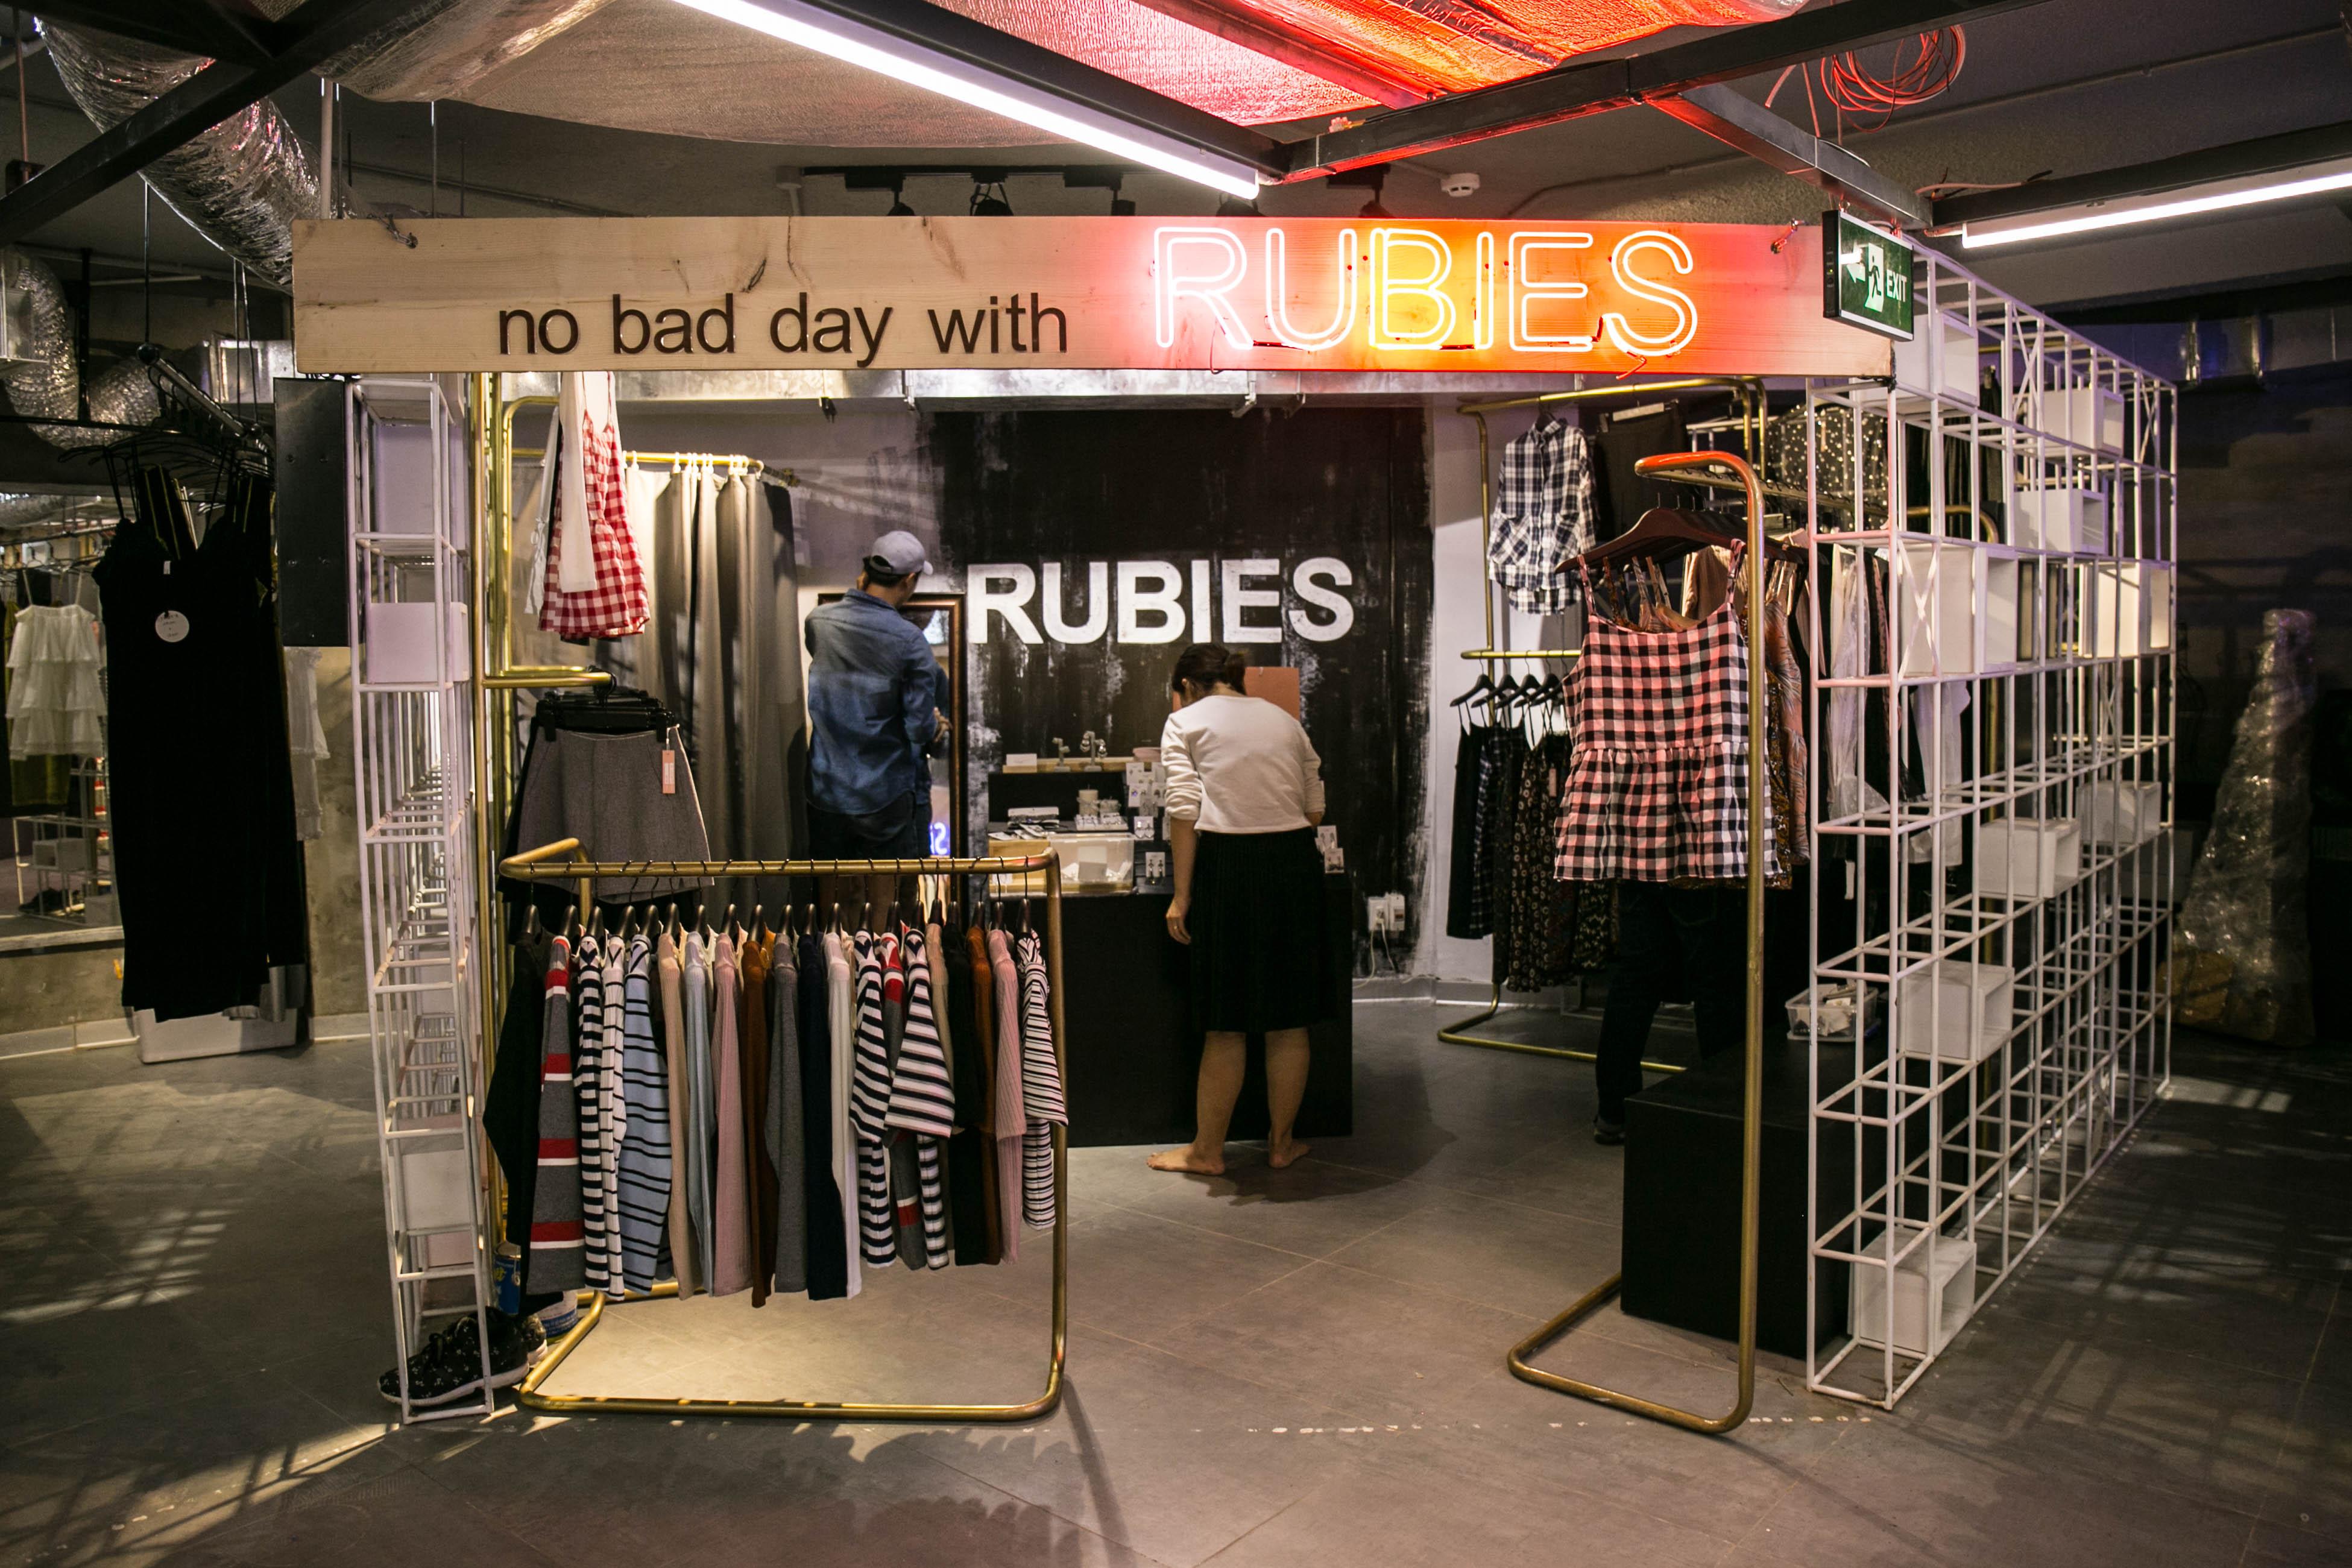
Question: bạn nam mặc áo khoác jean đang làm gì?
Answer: đang soi gương thử quần áo